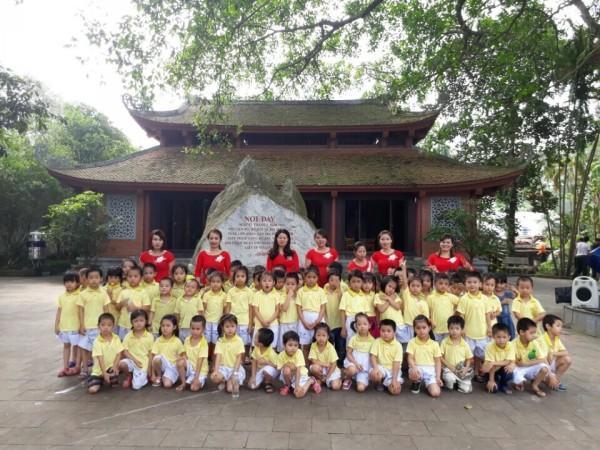
có những em nhỏ và những người phụ nữ đang chụp ảnh tập thể trên sân